The West Christmas Ever

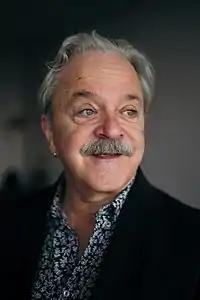
The EP features Jim Cummings "(pictured in 2018)".

Nina West (Andrew Levitt's drag persona) began work on the project in July 2019. She completed five songs, which she described as "very different" and representative of "all of these different parts of Andrew and Nina respectively, and my sensibilities around the holidays, both in and out of drag".